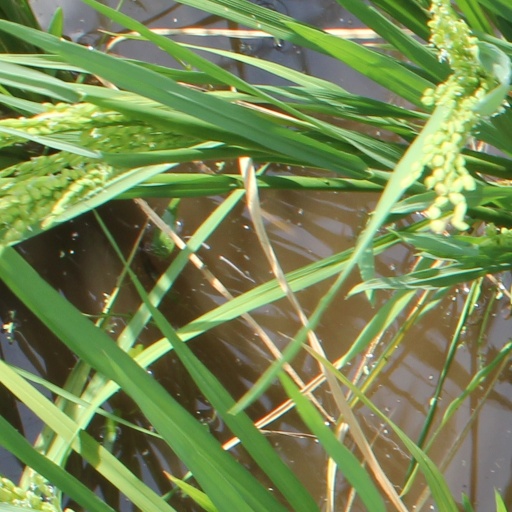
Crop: rice